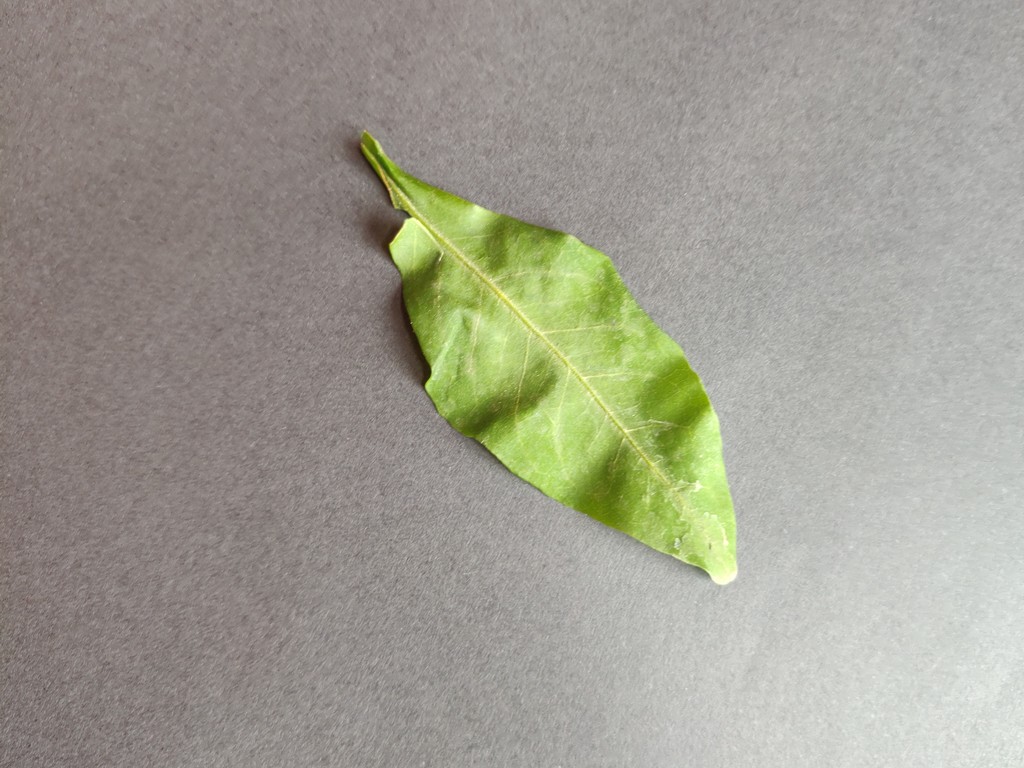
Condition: Healthy
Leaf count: single
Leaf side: front